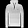
Label: Pullover